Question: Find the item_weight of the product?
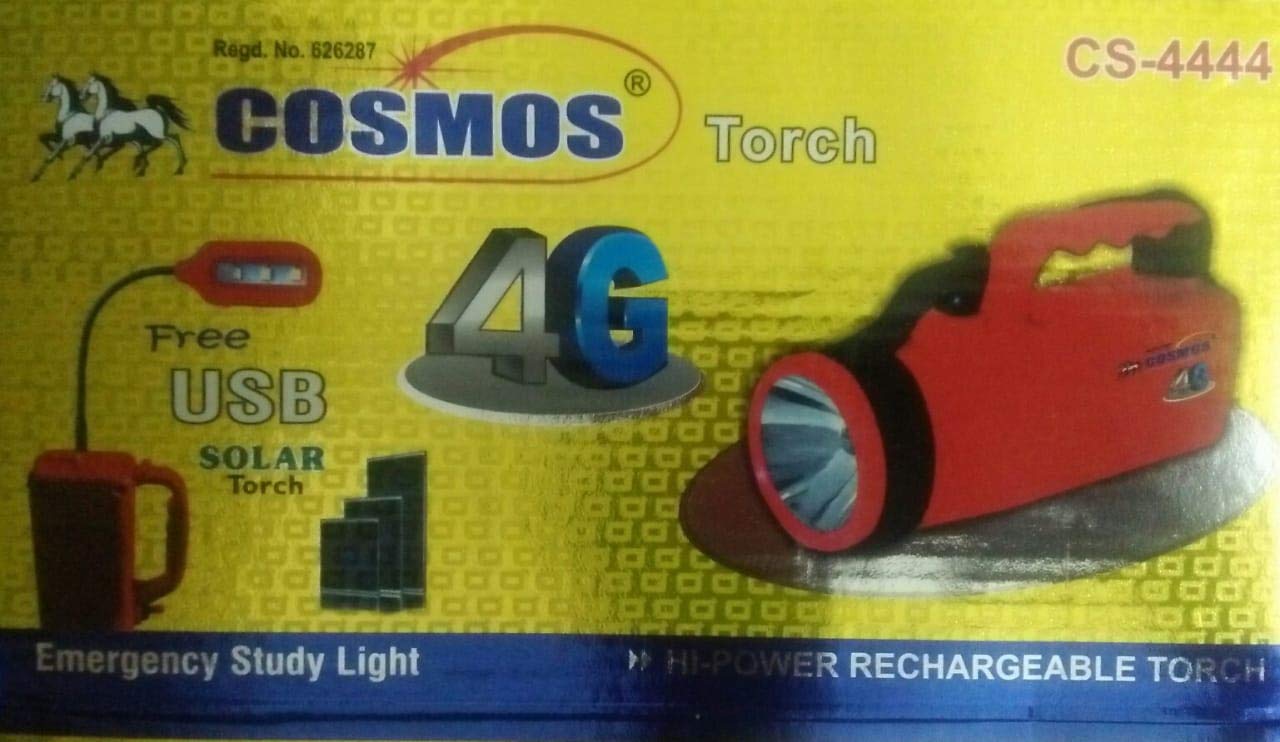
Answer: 4.0 gram